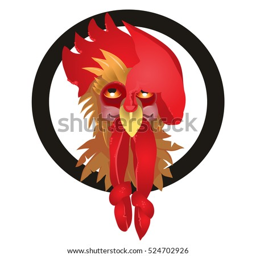
vector illustration of rooster , symbol on the calendar .